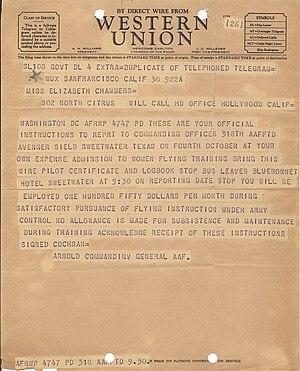
"Elizabeth ""Betty"" Maxine Chambers est l'une des premières femmes pilotes de la Women Airforce Service Pilots, organisme au sein duquel les femmes ont pris part à des vols de reconnaissance afin que les pilotes masculins puissent être disponibles pour le combat.